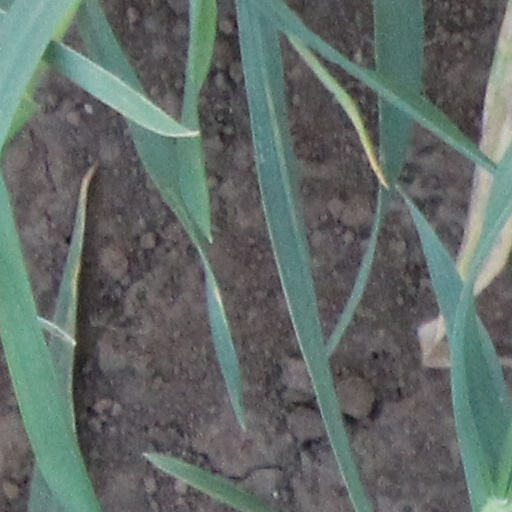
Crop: wheat